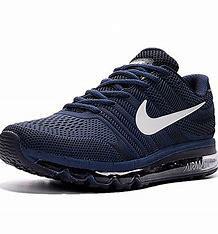
Brand: Nike
Model: Air Max 2017